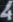
Number: 4